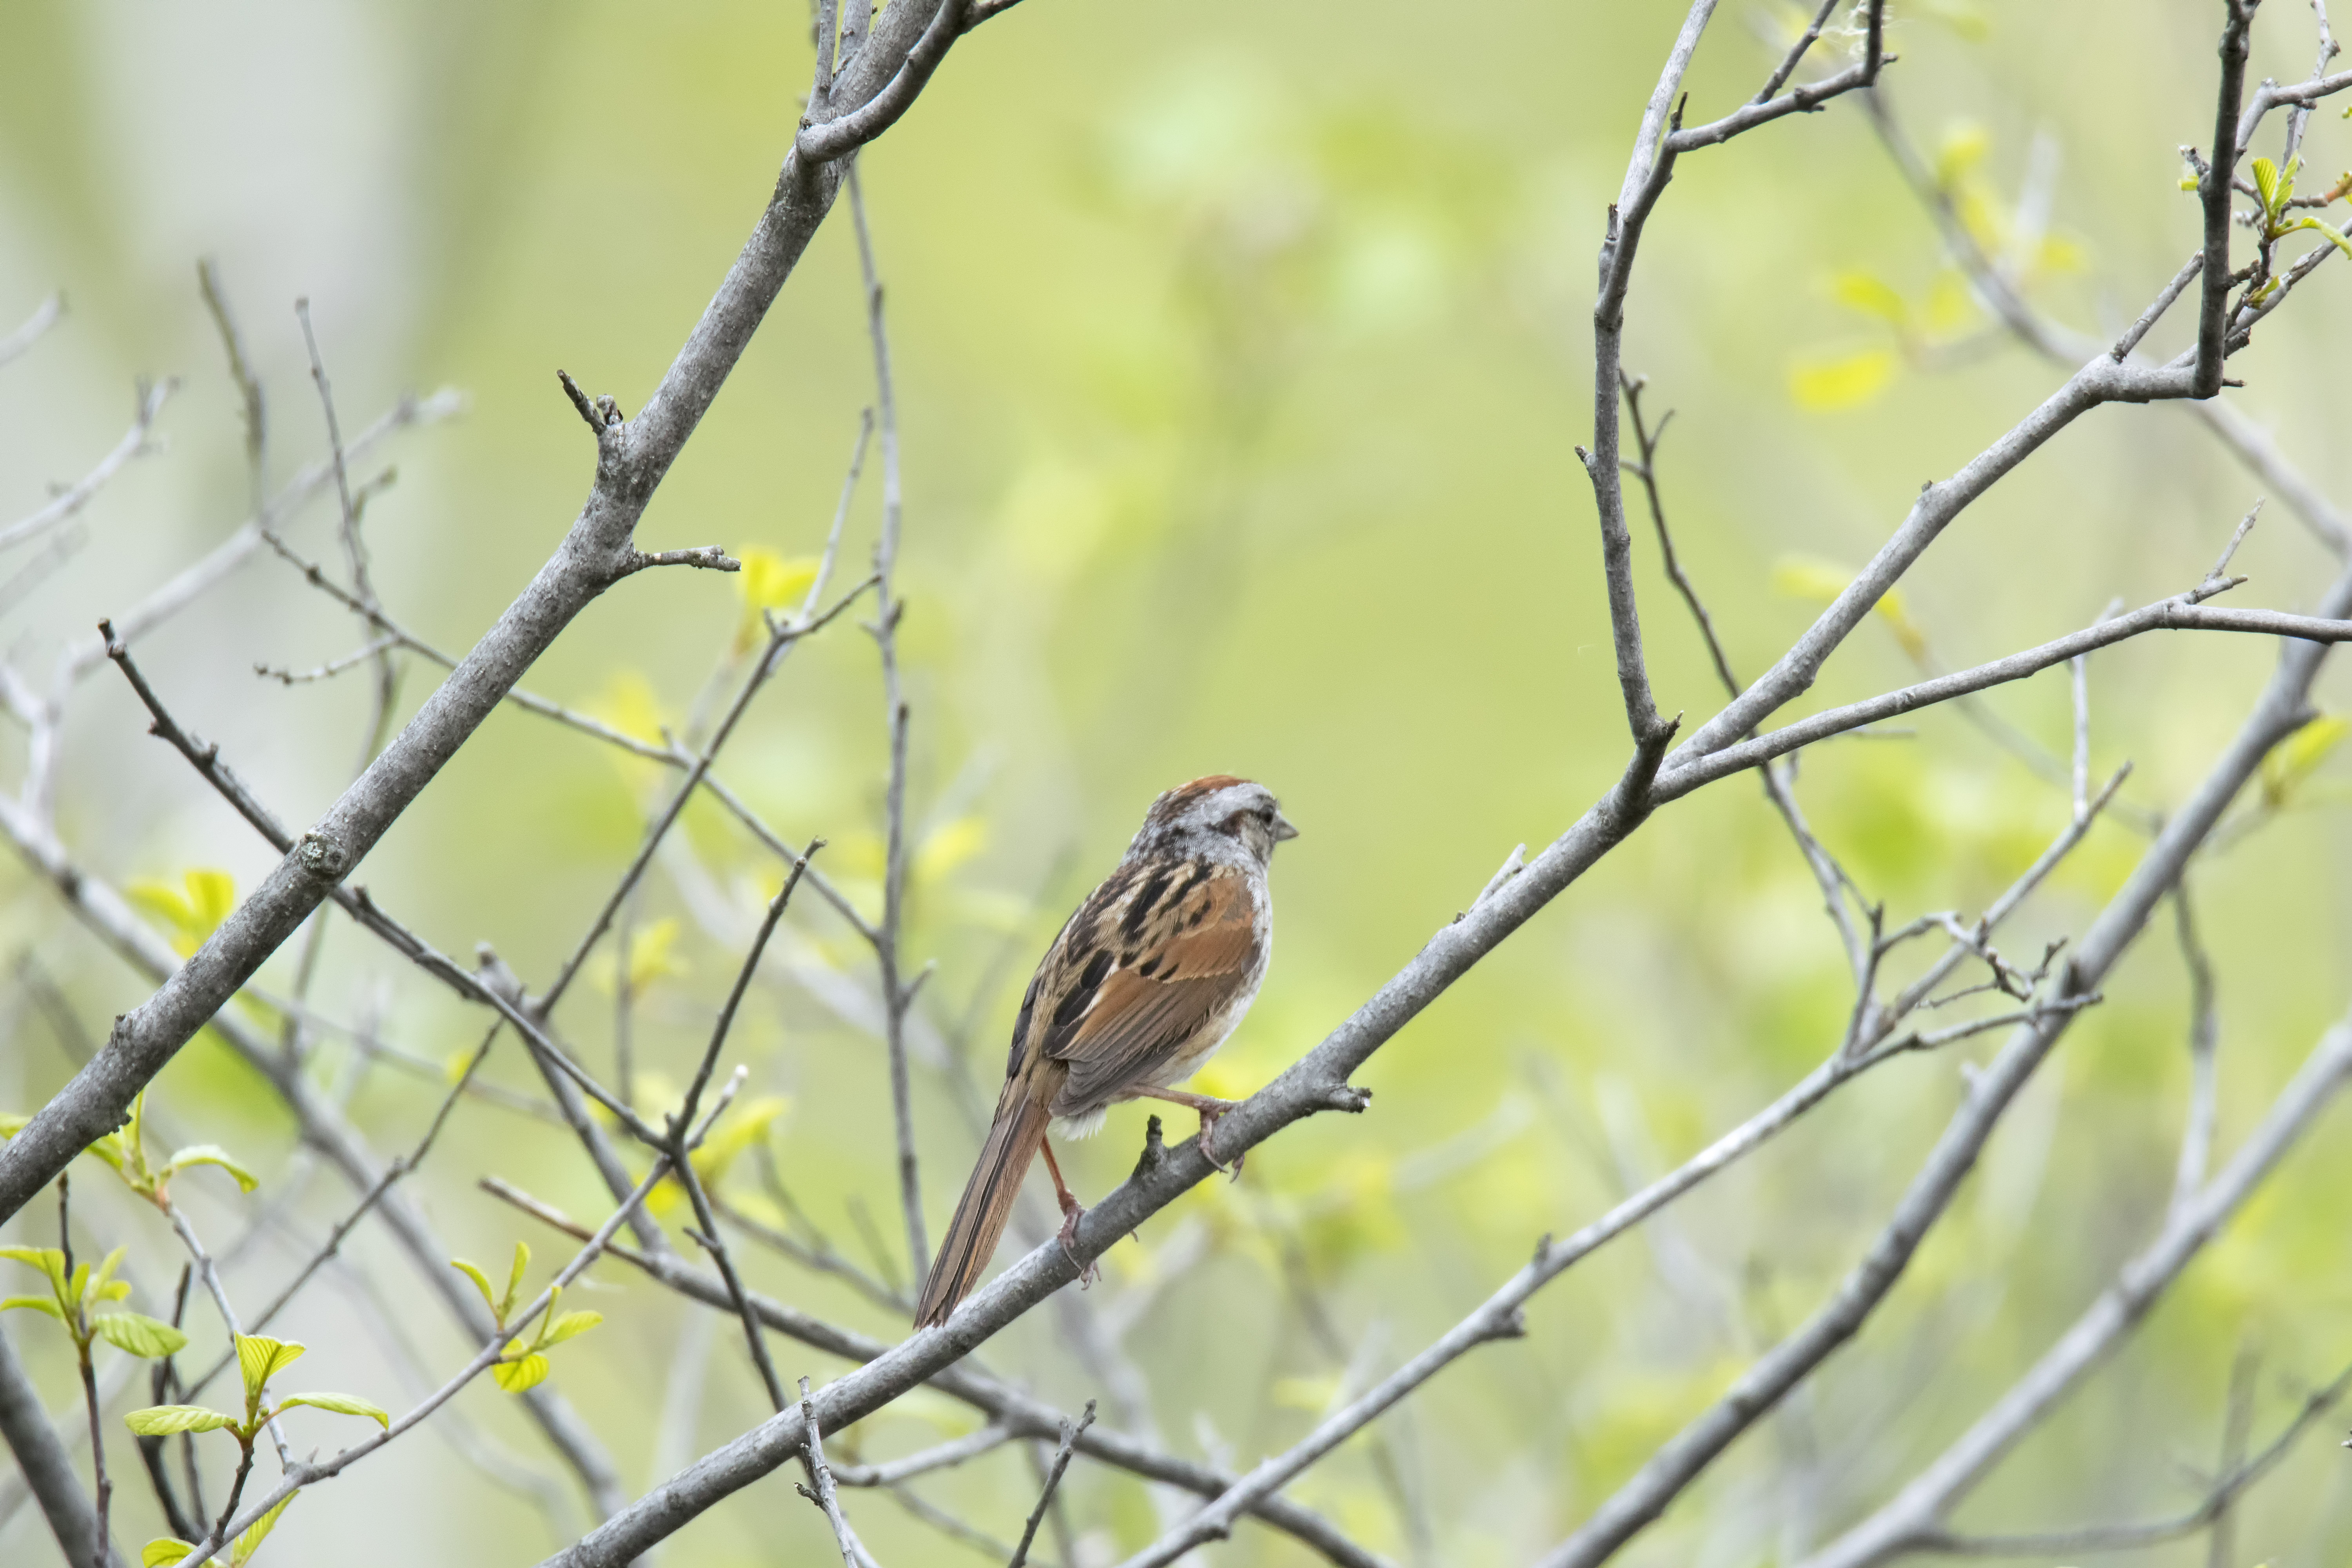
swamp, branch, bird, wildlife, beak, fauna, canada, vertebrate, sparrow, des, quebec, finch, marais, sherbrooke, oiseau, bruant, old world flycatcher, perching bird